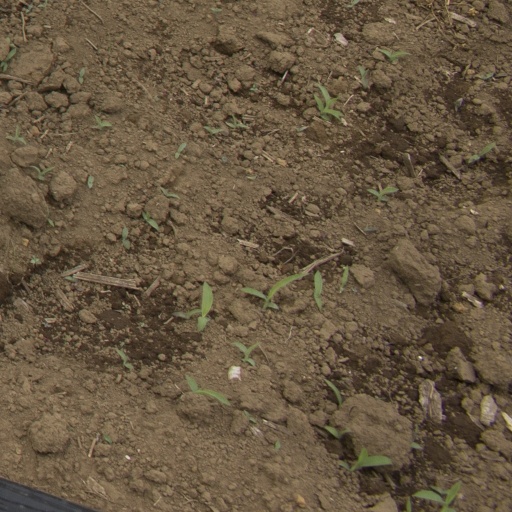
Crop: Jerusalem artichoke